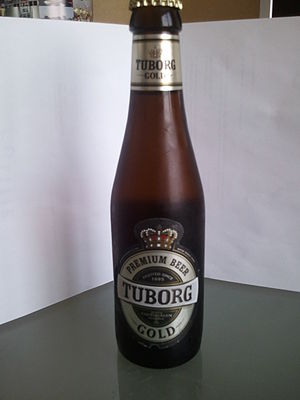
Guld Tuborg
Tuborg Gold
Guld Tuborg er en lagerøl pilsner brygget af Carlsberg.